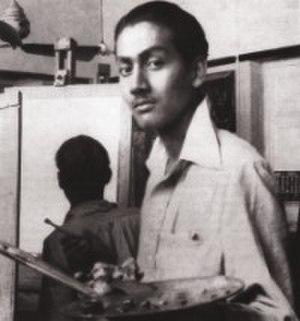
Safiuddin Ahmed, né le 23 juin 1922 à Calcutta et mort le 20 mai 2012, était un peintre et graveur bangladais. Il a été le pionnier de l'estampe au Bangladesh. Il a également joué un rôle important dans la fondation du Dhaka Art College, devenu le Institute of Fine Arts de l'university de Dhaka